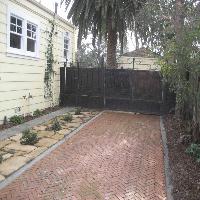
Weather: cloudy or overcast